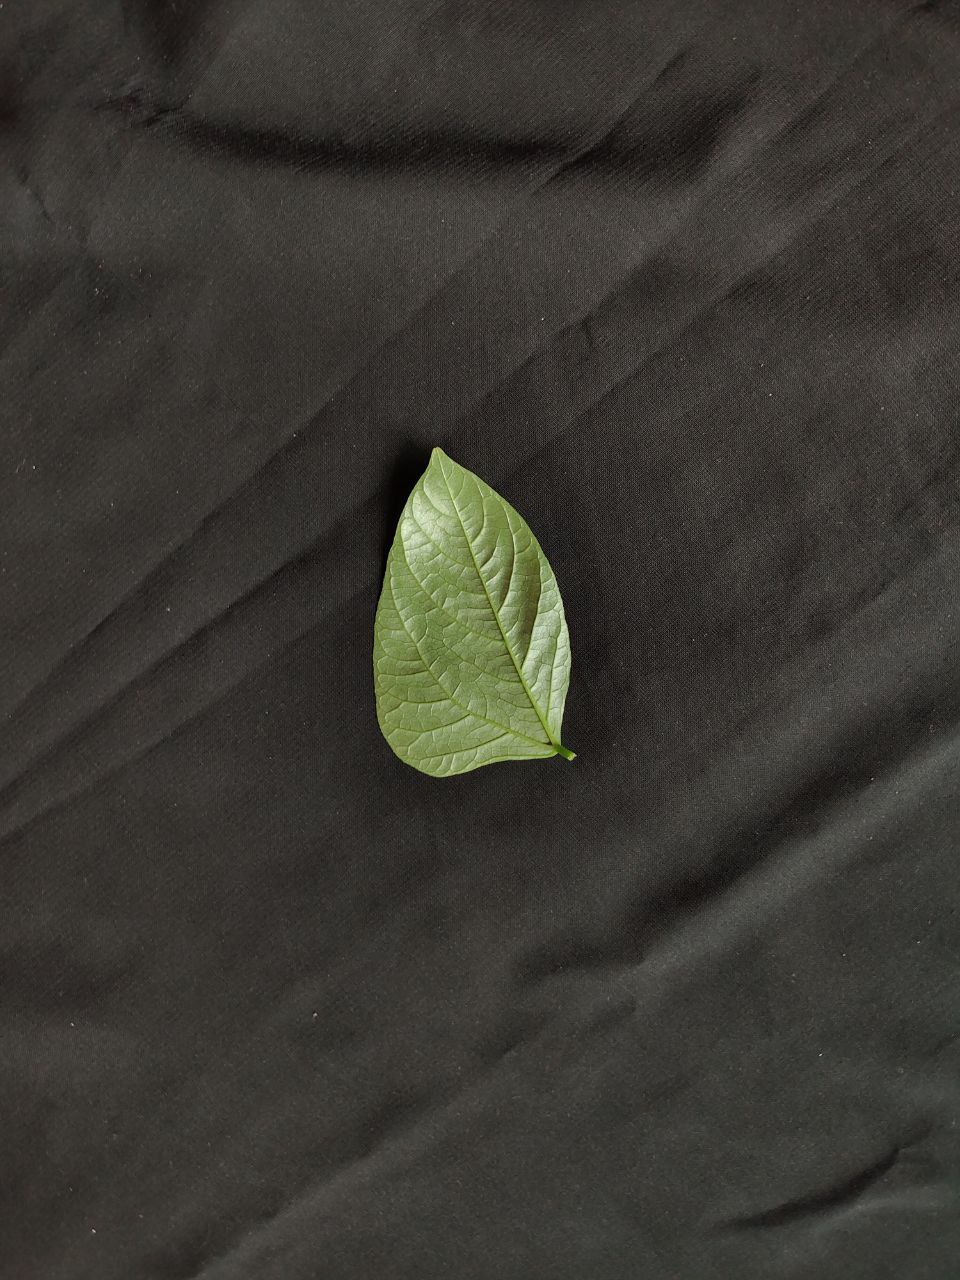
Crop: cowpea
Leaf condition: Fresh Leaf